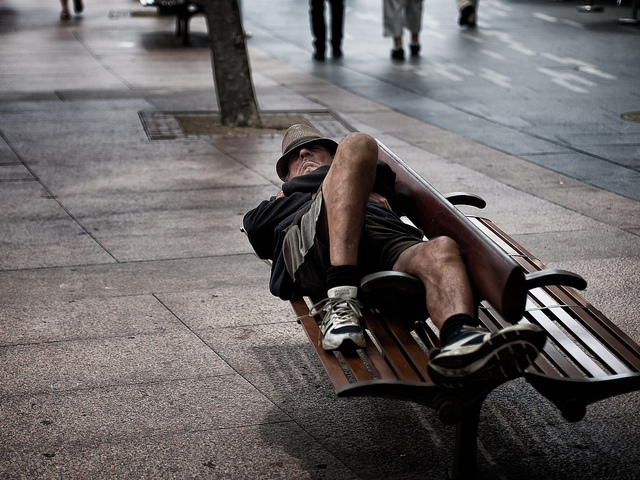
I cannot tell if he is homeless or just waiting on the bus.